Archbishop

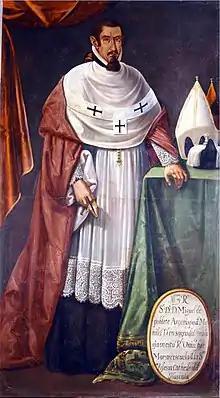
Miguel de Poblete Casasola, Archbishop of Manila (1649–1667)

As well as the much more numerous metropolitan sees, there are 77 Catholic sees that have archiepiscopal rank. In some cases, such a see is the only one in a country, such as Luxembourg or Monaco, too small to be divided into several dioceses so as to form an ecclesiastical province. In others, the title of archdiocese is for historical reasons attributed to a see that was once of greater importance.